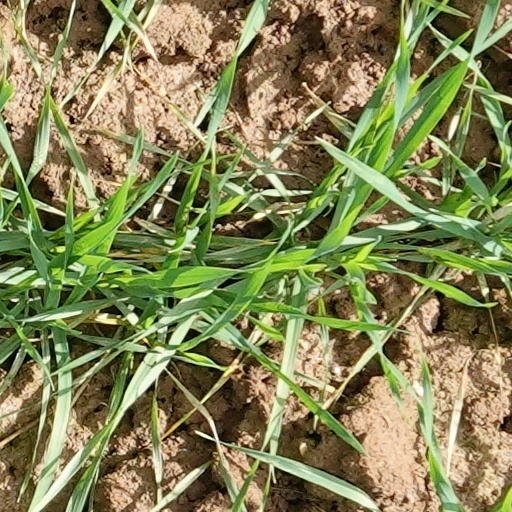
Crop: wheat